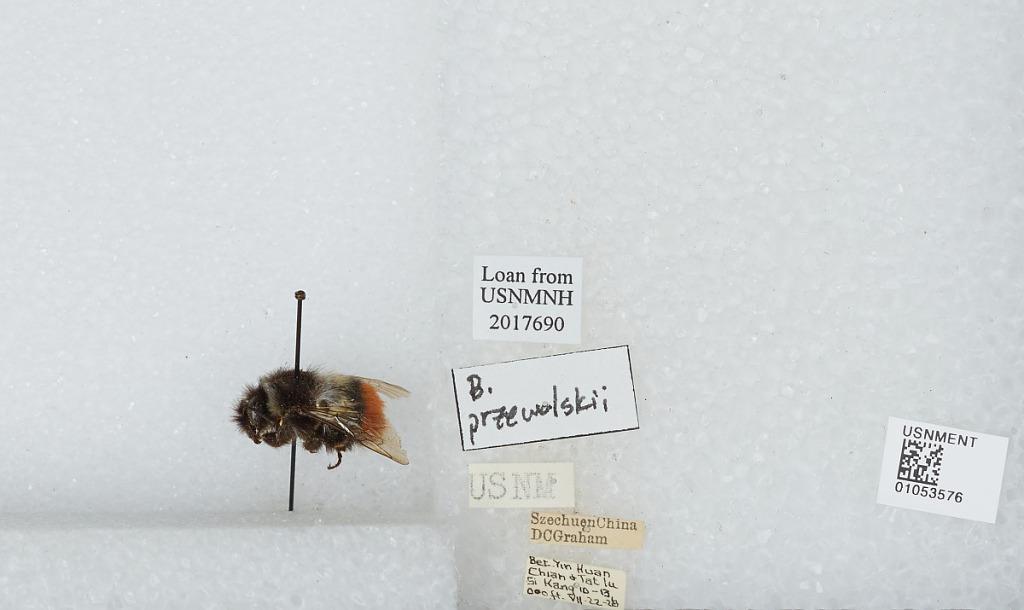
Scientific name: Bombus sp.
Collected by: D. Graham
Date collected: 1928-7-22
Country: China
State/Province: Sichuan
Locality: Between Yin Huan Chian & Tat lu Si Kang